Shandong University

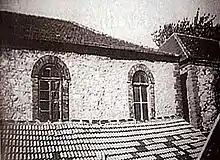

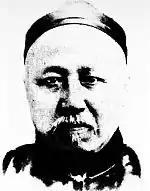

Jinan in 1733 by an imperial edict from the Yongzheng Emperor of the Qing Dynasty. The governor of Shandong, Yue Jun, received 1,000 taels of silver (approximately 37 kg) to fund the establishment of the academy. The name "Luoyuan" (literally "source of the Luo [River]") refers to the original location of the academy near the Baotu Spring. The academy was dedicated to teaching the Chinese classics to the sons of the gentry. Scholars affiliated with the academy include: Bi Yuan (畢沅, 1730–1797), Sang Tiaoyuan (桑调元, 1695–1771), Shen Qiyuan (沈起元, 1685–1763), He Shaoji (何紹基, 1799–1873), Kuang Yuan (匡源, 1815–1881), Wang Zhihan (王之翰, 1821–1850), Liu Yaochun, Zhu Xuedu (朱学笃, 1826–1892), and Miao Quansun (缪荃孙, 1844–1919). In 1881, the American Presbyterian missionaries John Murray and Stephen A. Hunter attempted to purchase a property adjacent to the Luoyuan Academy for use as a chapel. This led to a violent reaction when on July 13, 1881, literati from the academy incited an attack on the property. The incident, known as the "Jinan Missionary Incident", had considerable diplomatic repercussions for the relationship between the Qing Dynasty and the United States. The Luoyuan Academy was rebuilt in 1896 to become the largest institution of its kind in Shandong. Five years later (in 1901) it was replaced by the newly founded Imperial Shandong College which took over its campus (today the site of the Provincial Bureau of Statistics on Spring City Road).